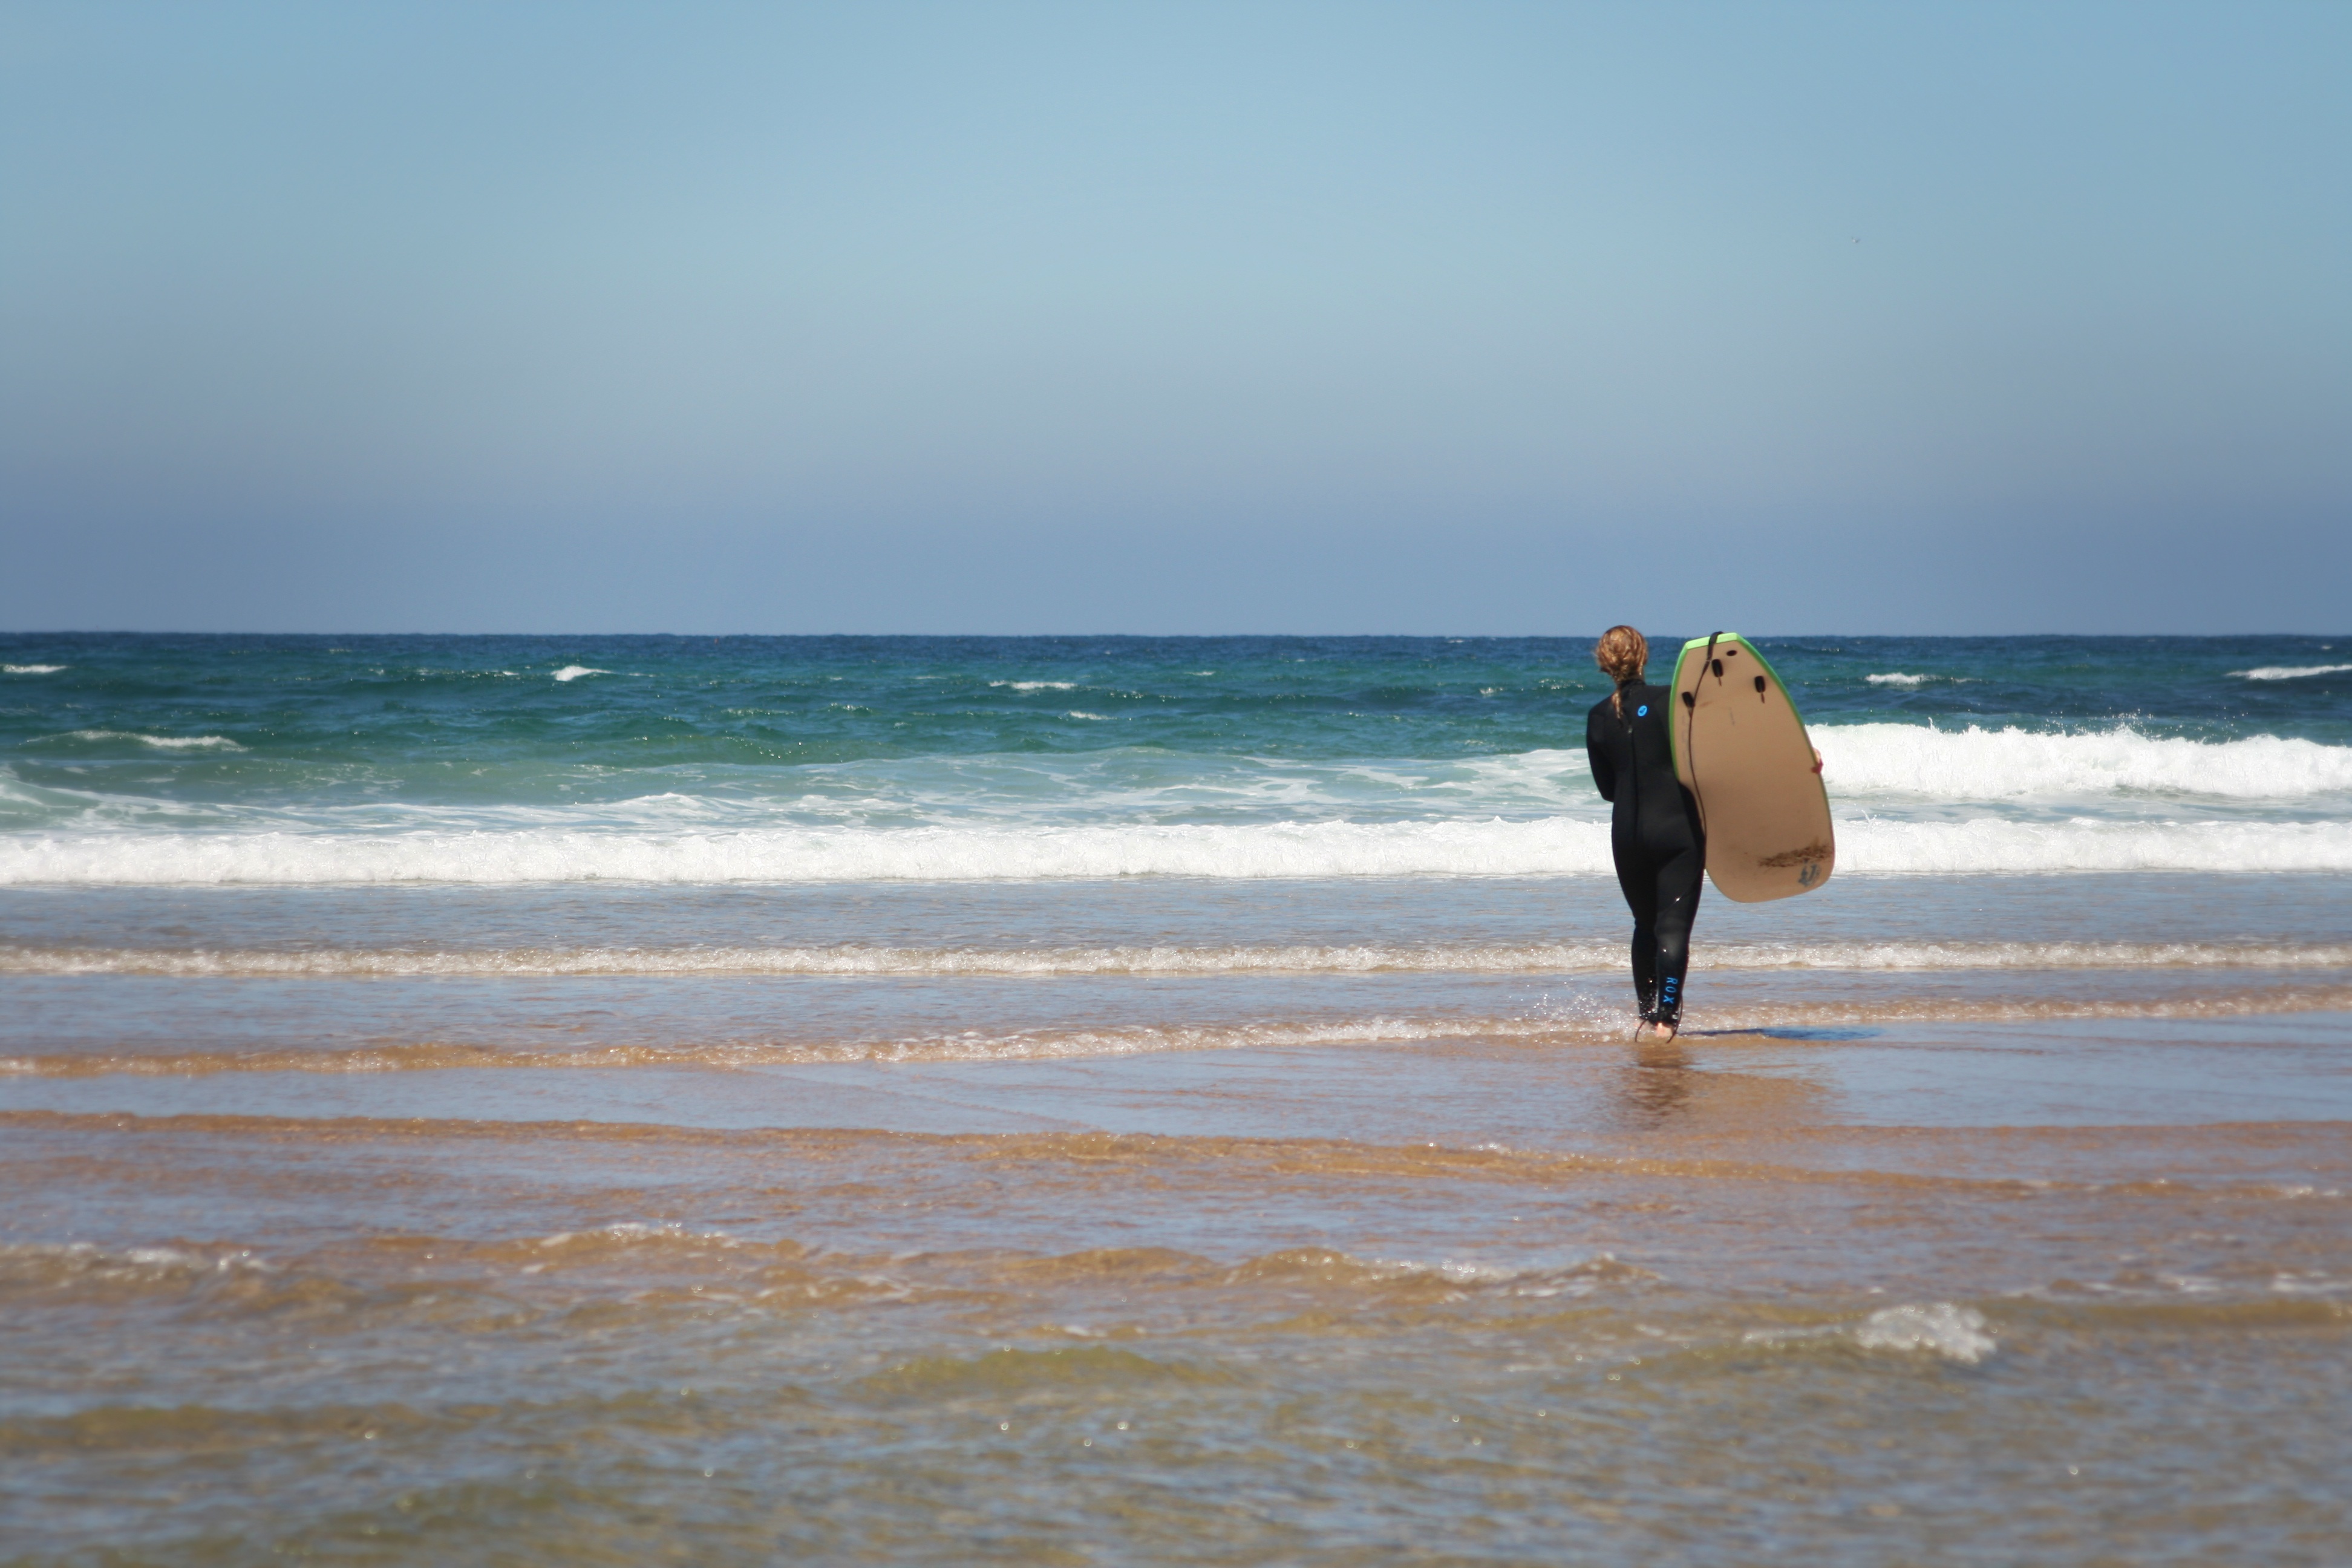
beach, sea, coast, water, sand, ocean, horizon, board, sport, shore, wave, summer, vacation, surfer, coastline, surf, surfing, surfboard, seashore, body of water, cape, wind wave